Westerfield railway station

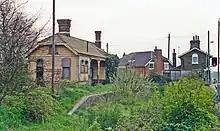
Remains of the old terminus station in 1988

The 1905 timetable reported through-coaches for Felixstowe from London Liverpool Street being detached at Westerfield where another locomotive would then have been attached to the coaches for the journey down to Felixstowe.